Kathy Barnette

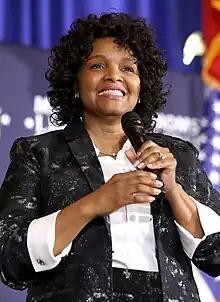
Barnette in 2024

Kathy Jean Barnette (born September 6, 1971) is an American politician and political commentator. A member of the Republican Party, she ran for the United States House of Representatives in Pennsylvania's 4th congressional district in 2020, and was a candidate for the party's nomination in the 2022 United States Senate election in Pennsylvania.